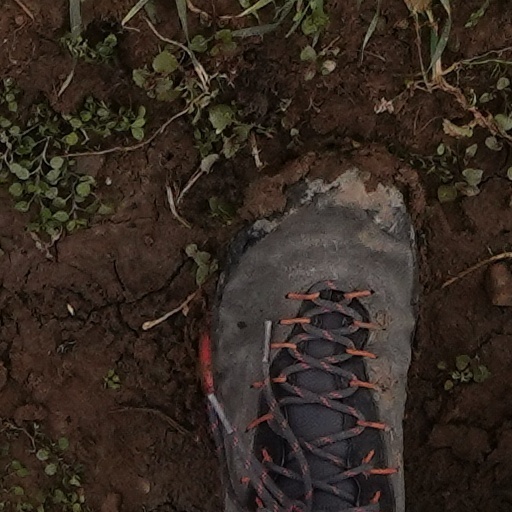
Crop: wheat